Operation B (film)

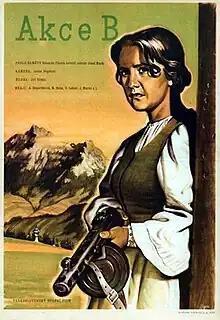

Operation B (Czech: Akce B) is a 1952 Czech war drama film directed by Josef Mach and starring Antonie Hegerlíková, Vlasta Chramostová and Josef Bek. It was shot at the Barrandov Studios in Prague. The film's sets were designed by the art director Miroslav Pelc. It is set during Operation B, a military operation conducted by the Czechoslovak Army against the Ukrainian Insurgent Army in the aftermath of the Second World War.